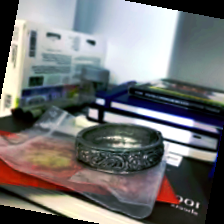
Label: has bracelet mod